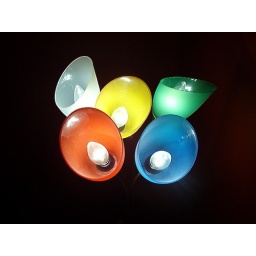
Picture of the lights in my room from standing on my bed